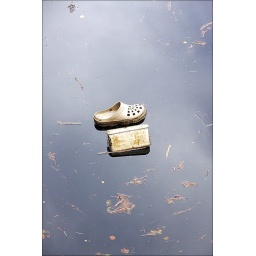
Lonely Crocs shoe in a storage lake at the river Oker in the Harz / Germany.